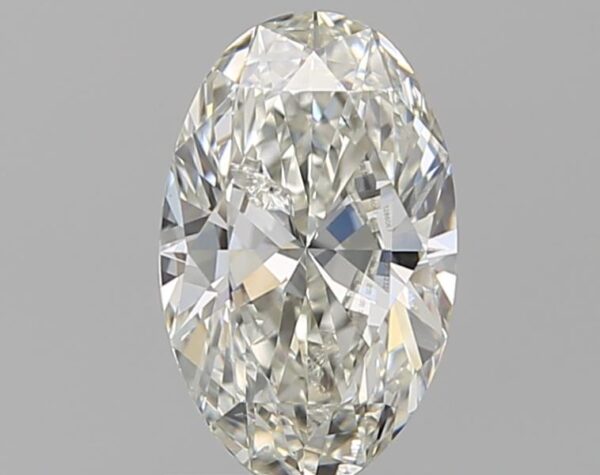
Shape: oval
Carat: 1.01
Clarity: SI2
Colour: F
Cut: EX
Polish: VG
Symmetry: VG
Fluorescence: ST
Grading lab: IGI
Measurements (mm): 8.62 x 5.36 x 3.26